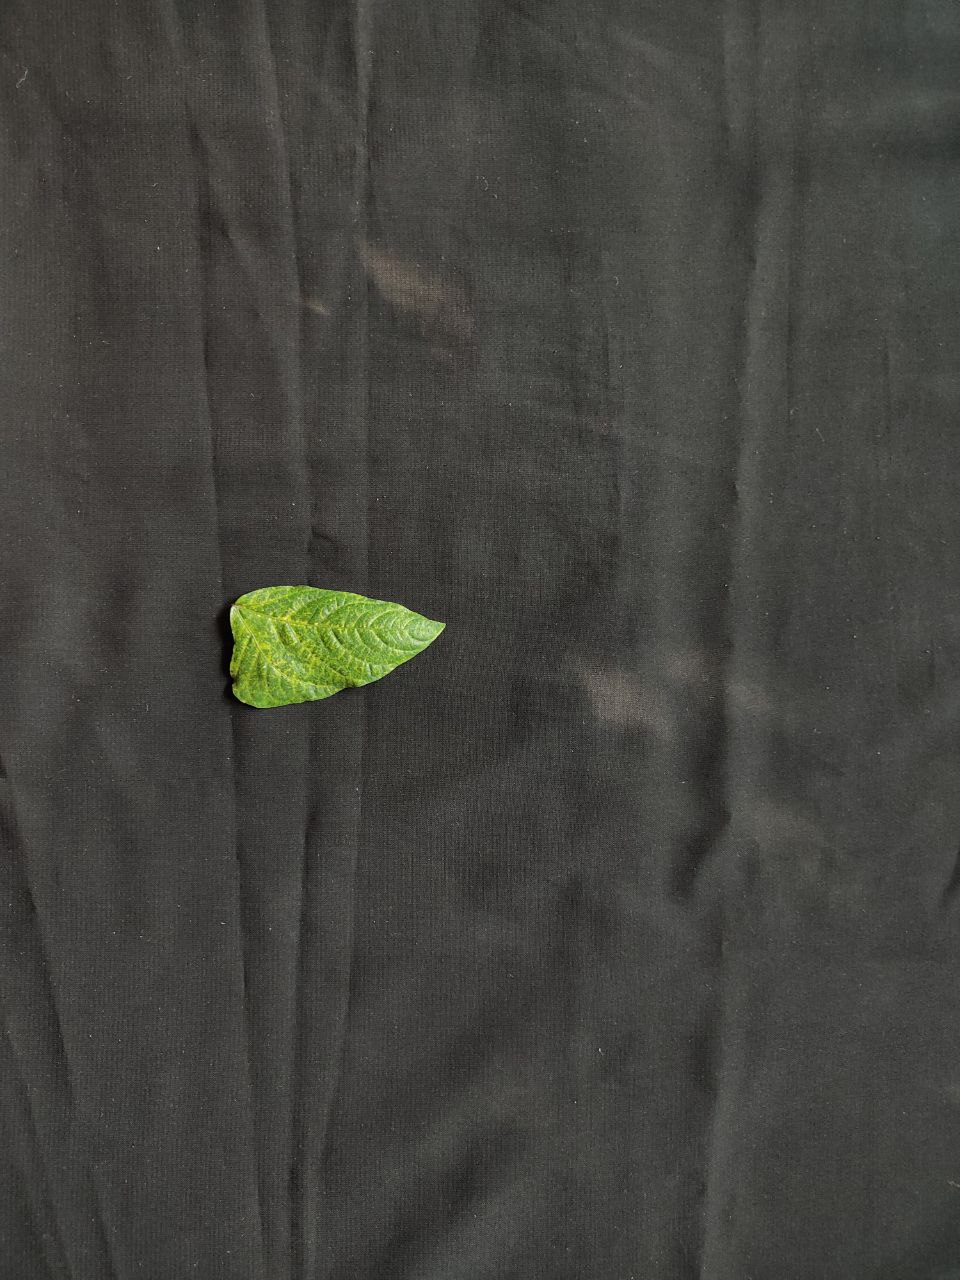
Crop: cowpea
Leaf condition: Mosaic Virus